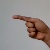
The image shows a hand gesture representing the letter 'G' in Indian Sign Language.